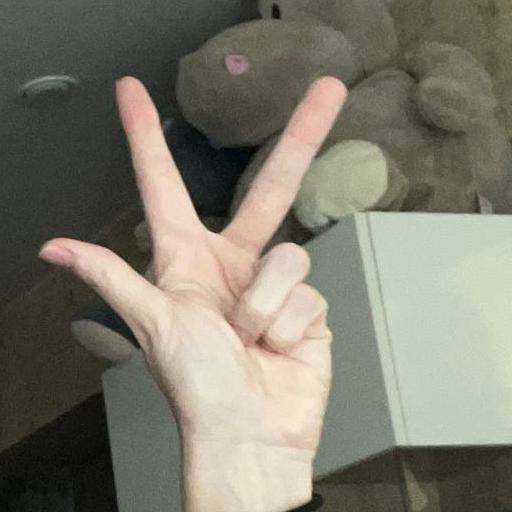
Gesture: three2